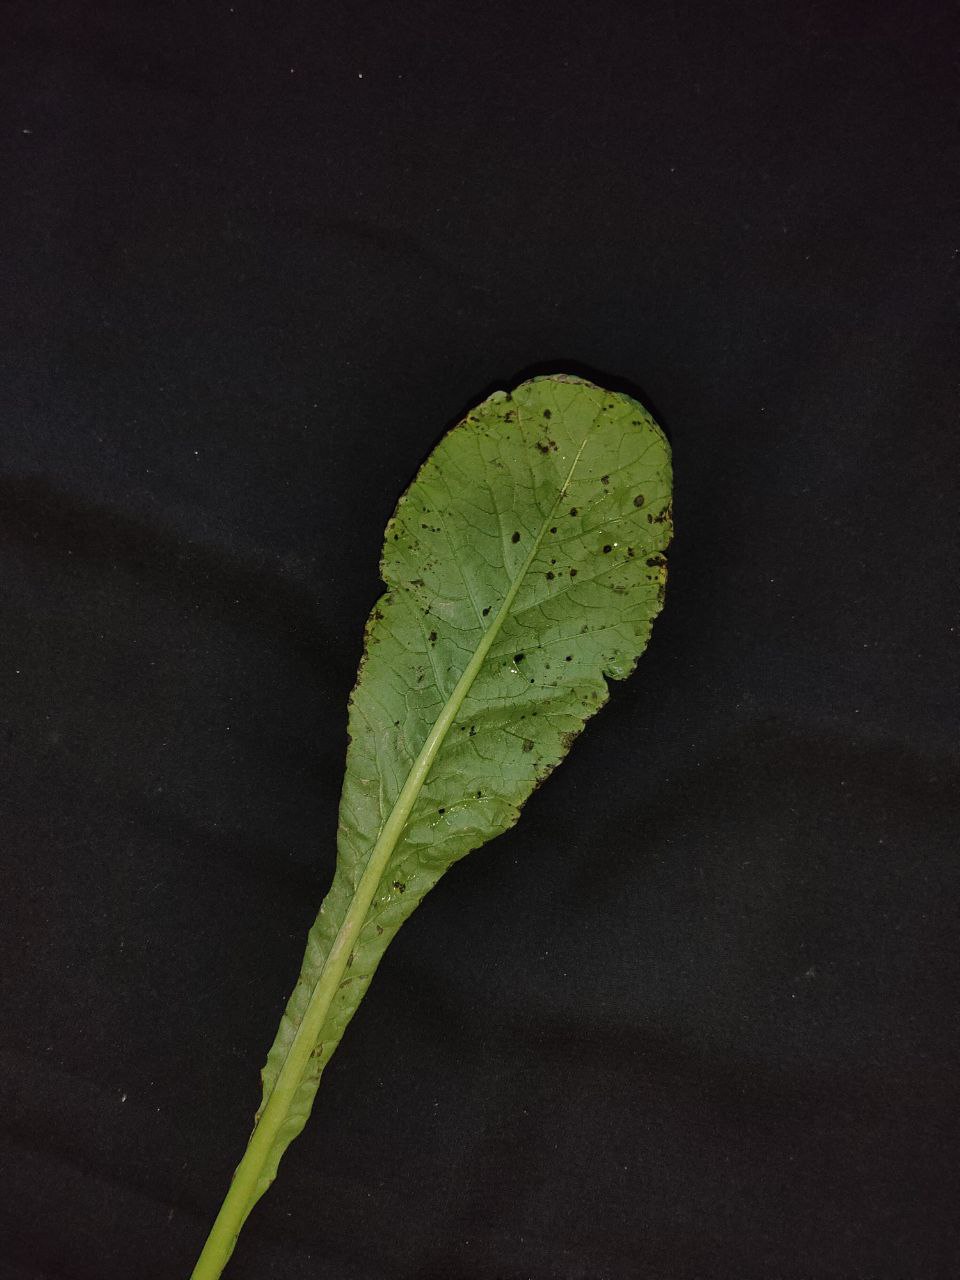
Label: Black leaf spot